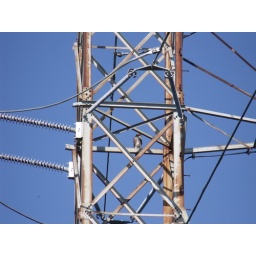
hawk against the glorious blue sky